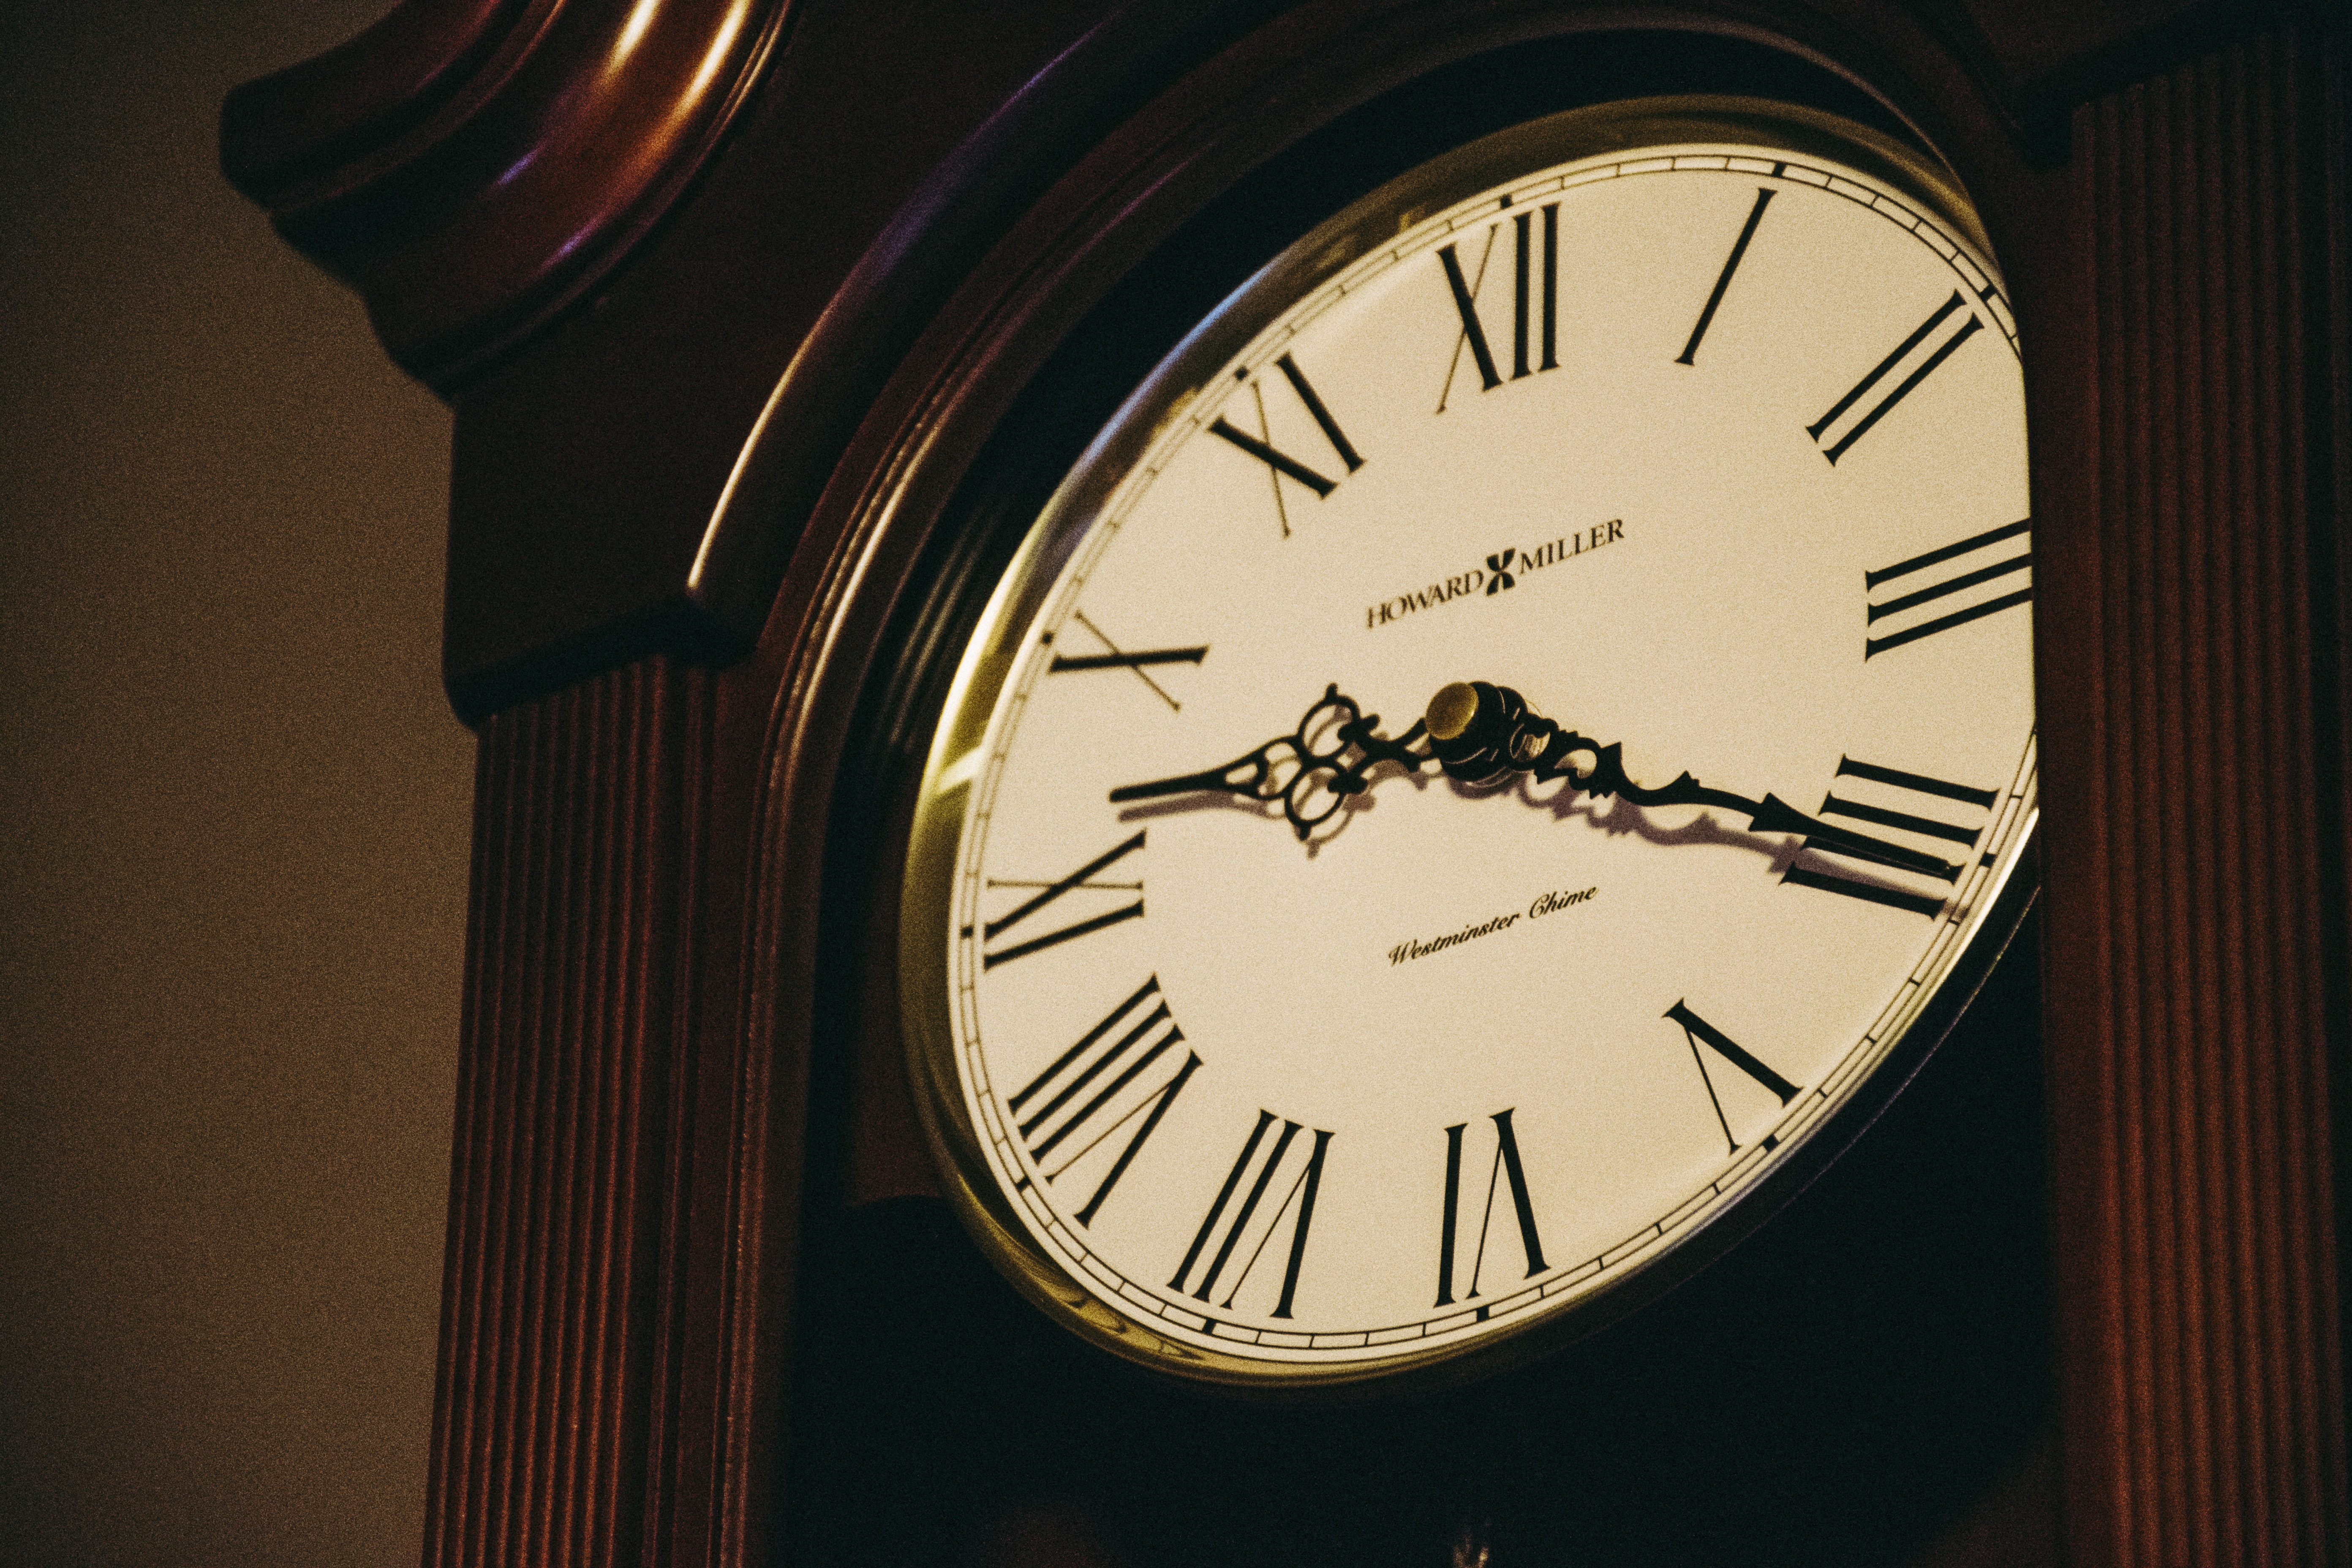
clock, wall clock, home accessories, watch, Material property, interior design, quartz clock, still life photography, clock tower